Wightman School

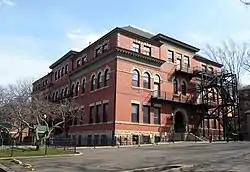

The Wightman School is an historic, American building that is located in the Squirrel Hill neighborhood of Pittsburgh, Pennsylvania. Built in 1897, it was listed on the National Register of Historic Places in 1986.